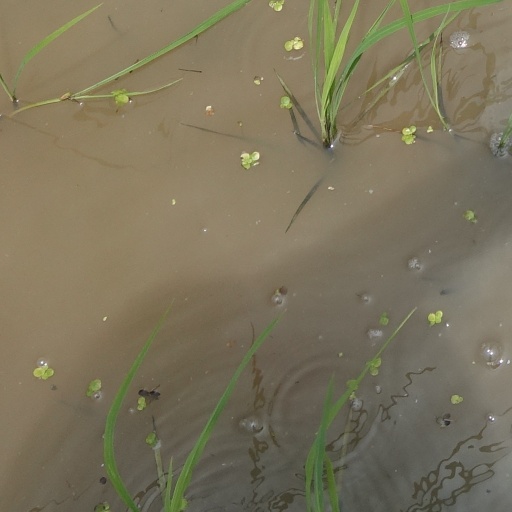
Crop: rice